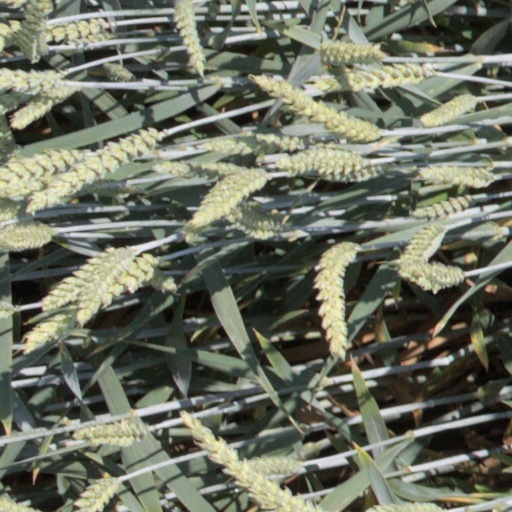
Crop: wheat